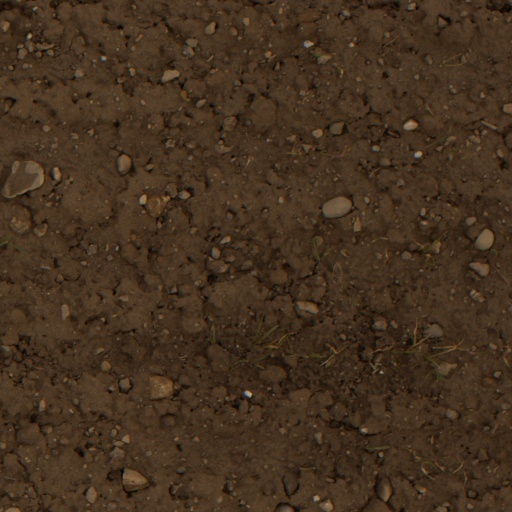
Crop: wheat